Warmia

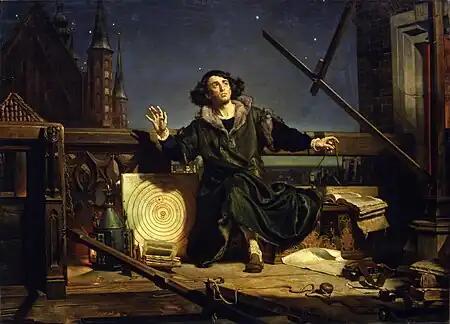
Nicolaus Copernicus, Warmian Cathedral Chapter canon and famous astronomer, with the Frombork Cathedral in the background, on a painting by Jan Matejko

In February 1440 the nobility of Warmia and the town of Braniewo (Braunsberg) co-founded the Prussian Confederation, which opposed Teutonic rule, and most towns of the Warmia joined the organization in May 1440. In February 1454, the organization asked Polish King Casimir IV Jagiellon to incorporate the region to the Kingdom of Poland, to which the king agreed and signed the act of incorporation in Kraków on 6 March 1454, and the Thirteen Years' War (1454–1466) broke out. During the war Warmia was recaptured by the Teutonic Knights, however, in 1464 Bishop Paweł Legendorf vel Mgowski sided with Poland and the Prince-Bishopric came again under the overlordship of the Polish King. In the Second Peace of Thorn (1466) the Teutonic Knights renounced any claims to Warmia, and recognized Polish sovereignty over the region, which was confirmed to be part of Poland. It was administratively remained a Prince-Bishopric with several privileges, part of the larger provinces of Royal Prussia and Greater Poland Province.